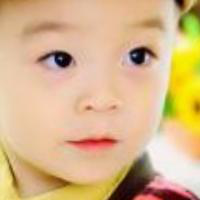
Age group: age 01-10